SriLankan Airlines

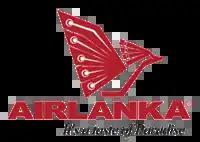
The Air Lanka logo (1979–1998)

In 2008, when Emirates pulled out, the accumulated profit of SriLankan was Rs. 9.288 billion in that financial year. From 2008 to 2015, when the government ran it, the loss for the seven years was Rs. 128.238 billion (US$875 million).